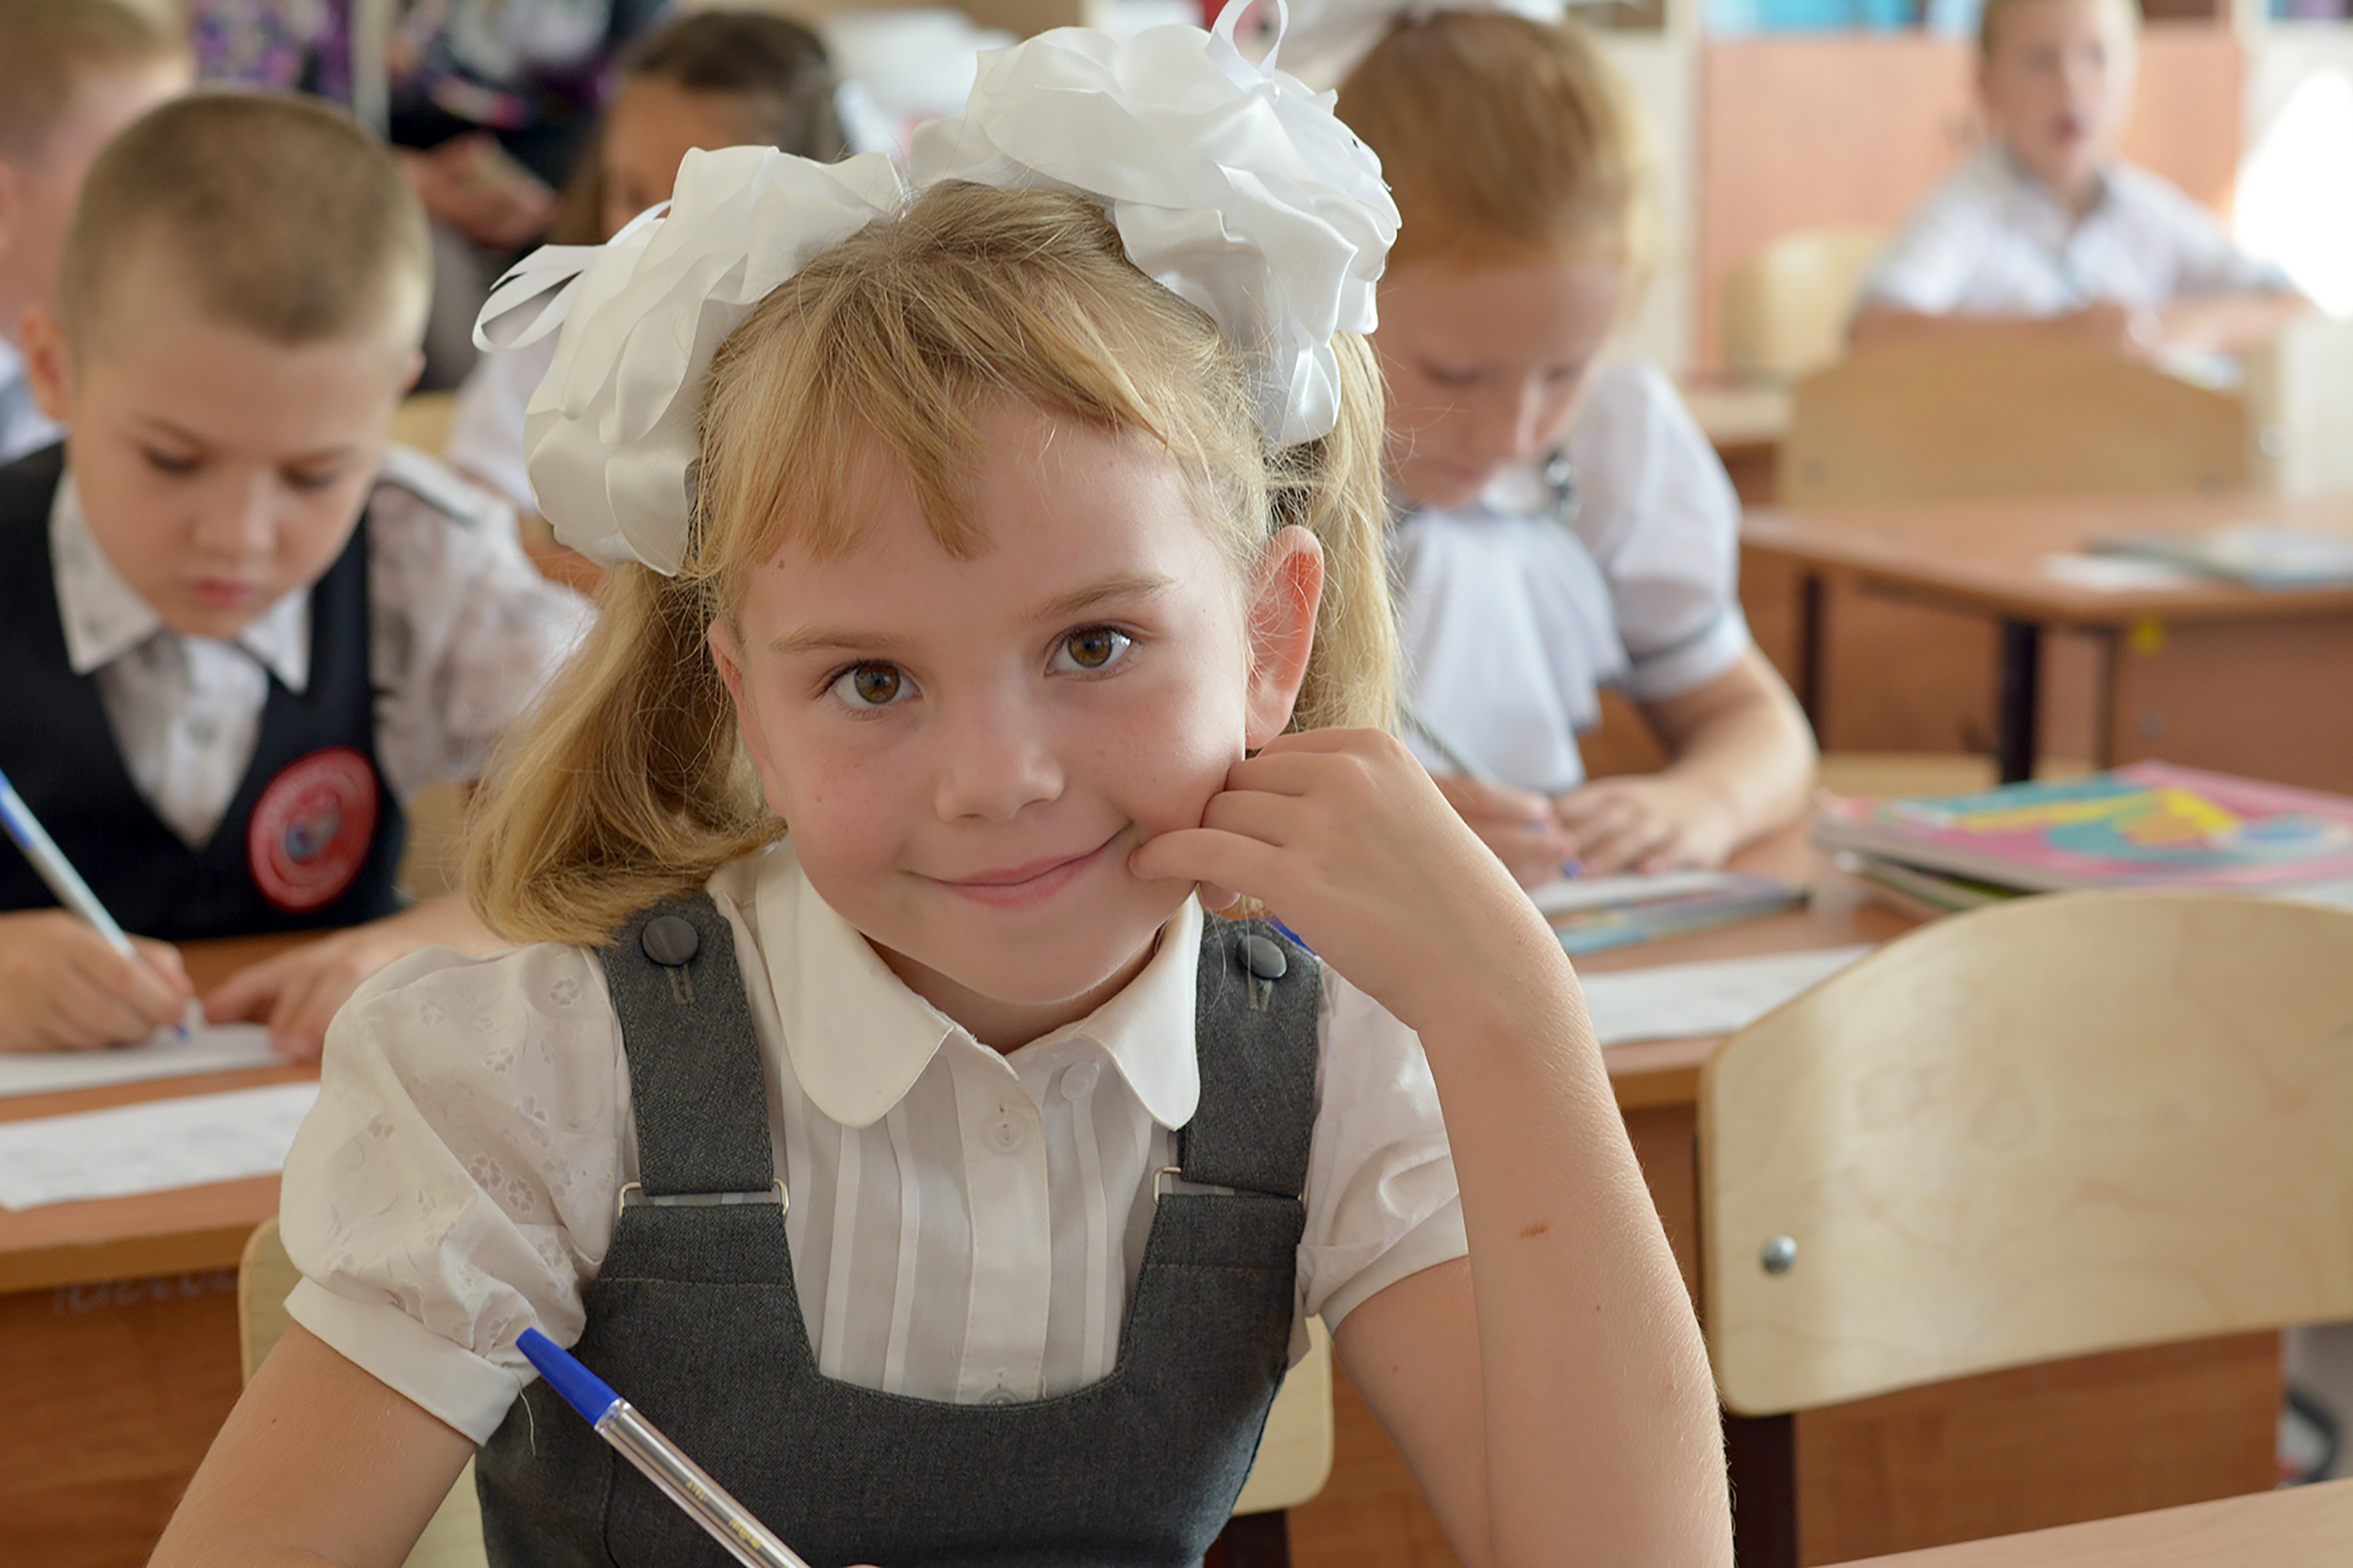
girl, child, education, classroom, study, schoolboy, kindergarten, school, learning, class, schoolgirl, parta